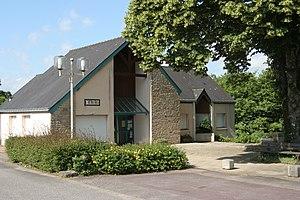
Mairie de BohalBrezhoneg: Ti-kêr Bohal
Bohal [boal] est une commune française, située dans le département du Morbihan en région Bretagne.